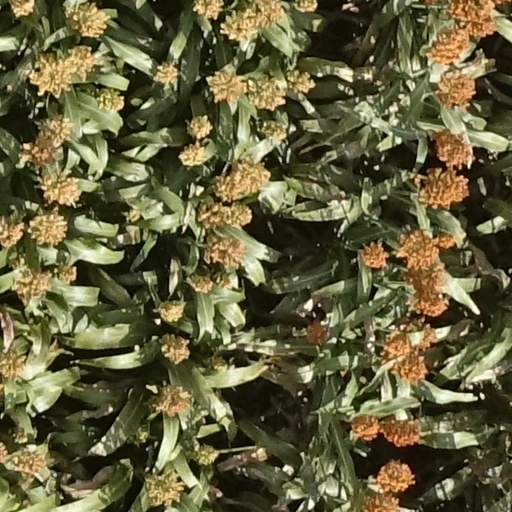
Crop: sorghum